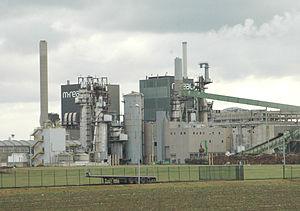
Entreprise Mreal
Metsä Board est une entreprise finlandaise. C'est le troisième plus gros producteur de papier du pays, après Stora Enso et UPM. Son principal actionnaire est la coopérative forestière Metsäliitto.
Alizay est une commune française située dans le département de l'Eure, en région Normandie.